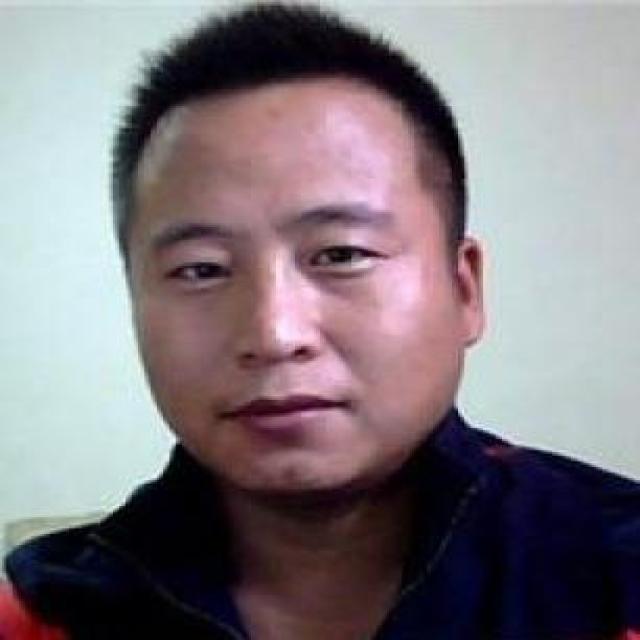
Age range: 21-44